1st Hull Heavy Battery, Royal Garrison Artillery

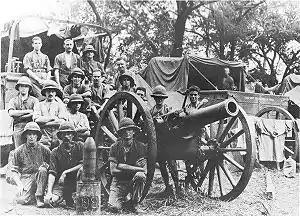
5.4-inch howitzer and crew at Morogoro, 1916–17

Smuts's advance began on 21 May and the Hull batteries were sent up to join the offensive. 11th (H) Bty reinforced 2nd Division at Kondoa Irangi on 3 June after a long march through rough country, crossing the Pienaar Heights and several rivers where motor vehicles had to be towed through the water. At Kondoa Irangi the battery was grouped with 10th Heavy Bty, consisting of guns taken from HMS "Pegasus" and manned by Royal Navy personnel, and 12th (H) Bty, a mule-drawn unit manned by RGA personnel from Cape Town, which had just lost one of its howitzers to a premature burst. 11th (H) Bty went straight into action alongside 12th (H) Bty on 'Battery Hill' to protect Deventer's left flank from German incursions. 12th (H) Battery's mules were employed to get the guns into position silently at night, under shellfire